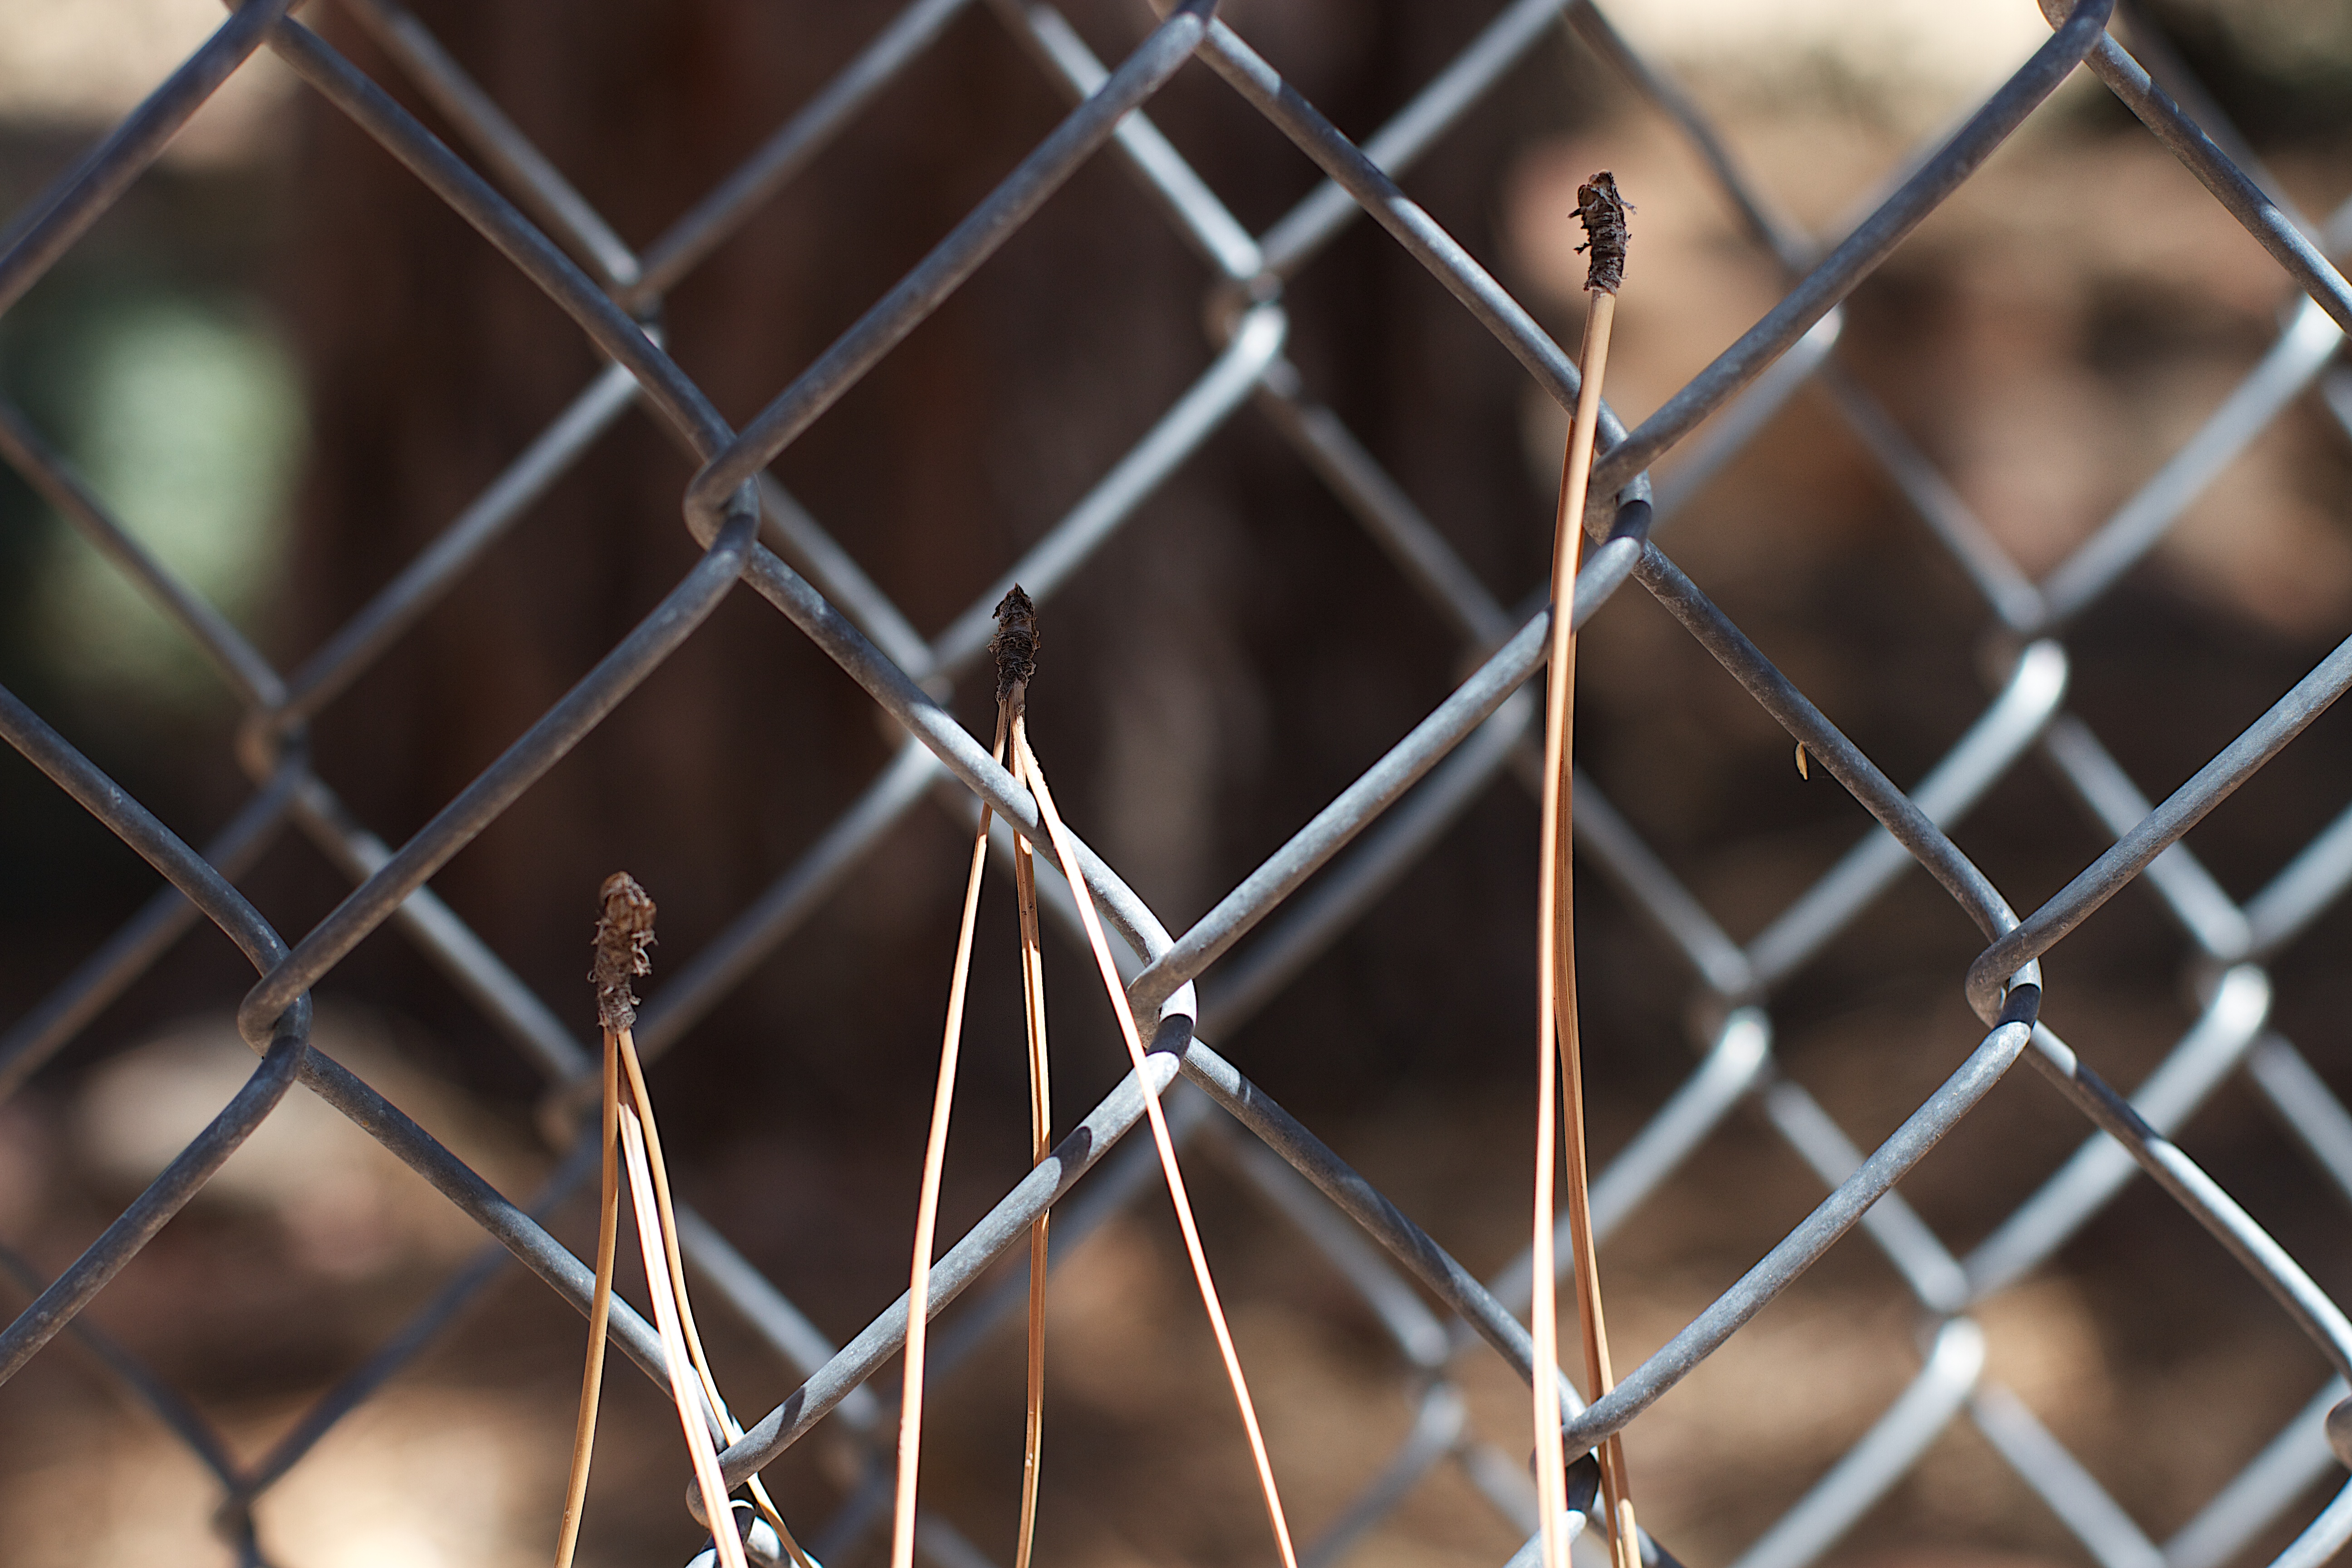
branch, light, fence, barbed wire, sunlight, line, twig, spider web, close up, net, macro photography, outdoor structure, chain link fencing, wire fencing, home fencing